Effie I. Canning

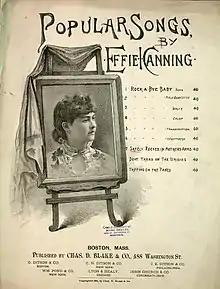
Song sheet by Canning

The words of "Rock-a-bye Baby" first appeared in print in "Mother Goose's Melody" (London, c. 1765), possibly published by John Newbery (1713–1767), and which was reprinted in Boston in 1785. "Rock-a-bye" as a phrase was first recorded in 1805 in Benjamin Tabart's "Songs for the Nursery", (London, 1805).